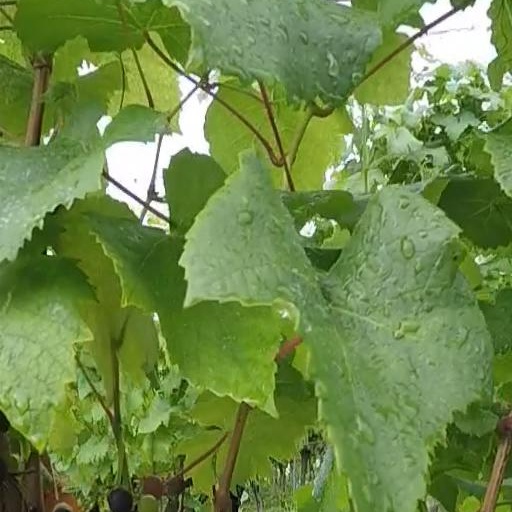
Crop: grape